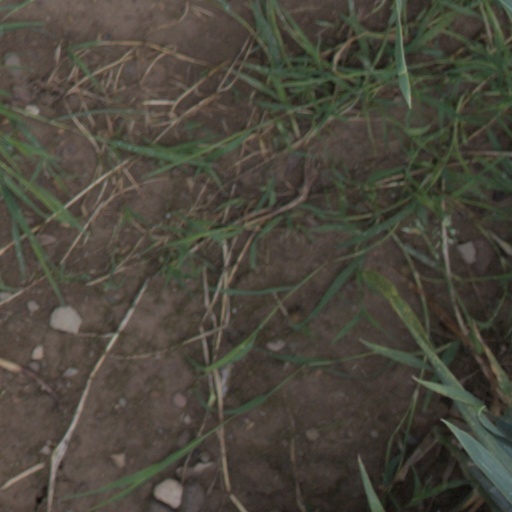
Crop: wheat